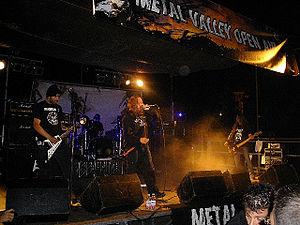
Entombed est un groupe de death metal suédois, originaire de Stockholm. Entombed commence sa carrière dans la scène death metal scandinave qui se différencie initialement de son concurrent américain. Cependant, au début des années 1990, leur style musical change et s'oriente notamment vers le garage rock. Ce nouveau style sera décrit sous le terme de death 'n' roll. Entombed a été influencé par des groupes tels que Slayer, Black Sabbath, Celtic Frost, Autopsy, Repulsion, Kiss, The Misfits, Motörhead et Discharge.